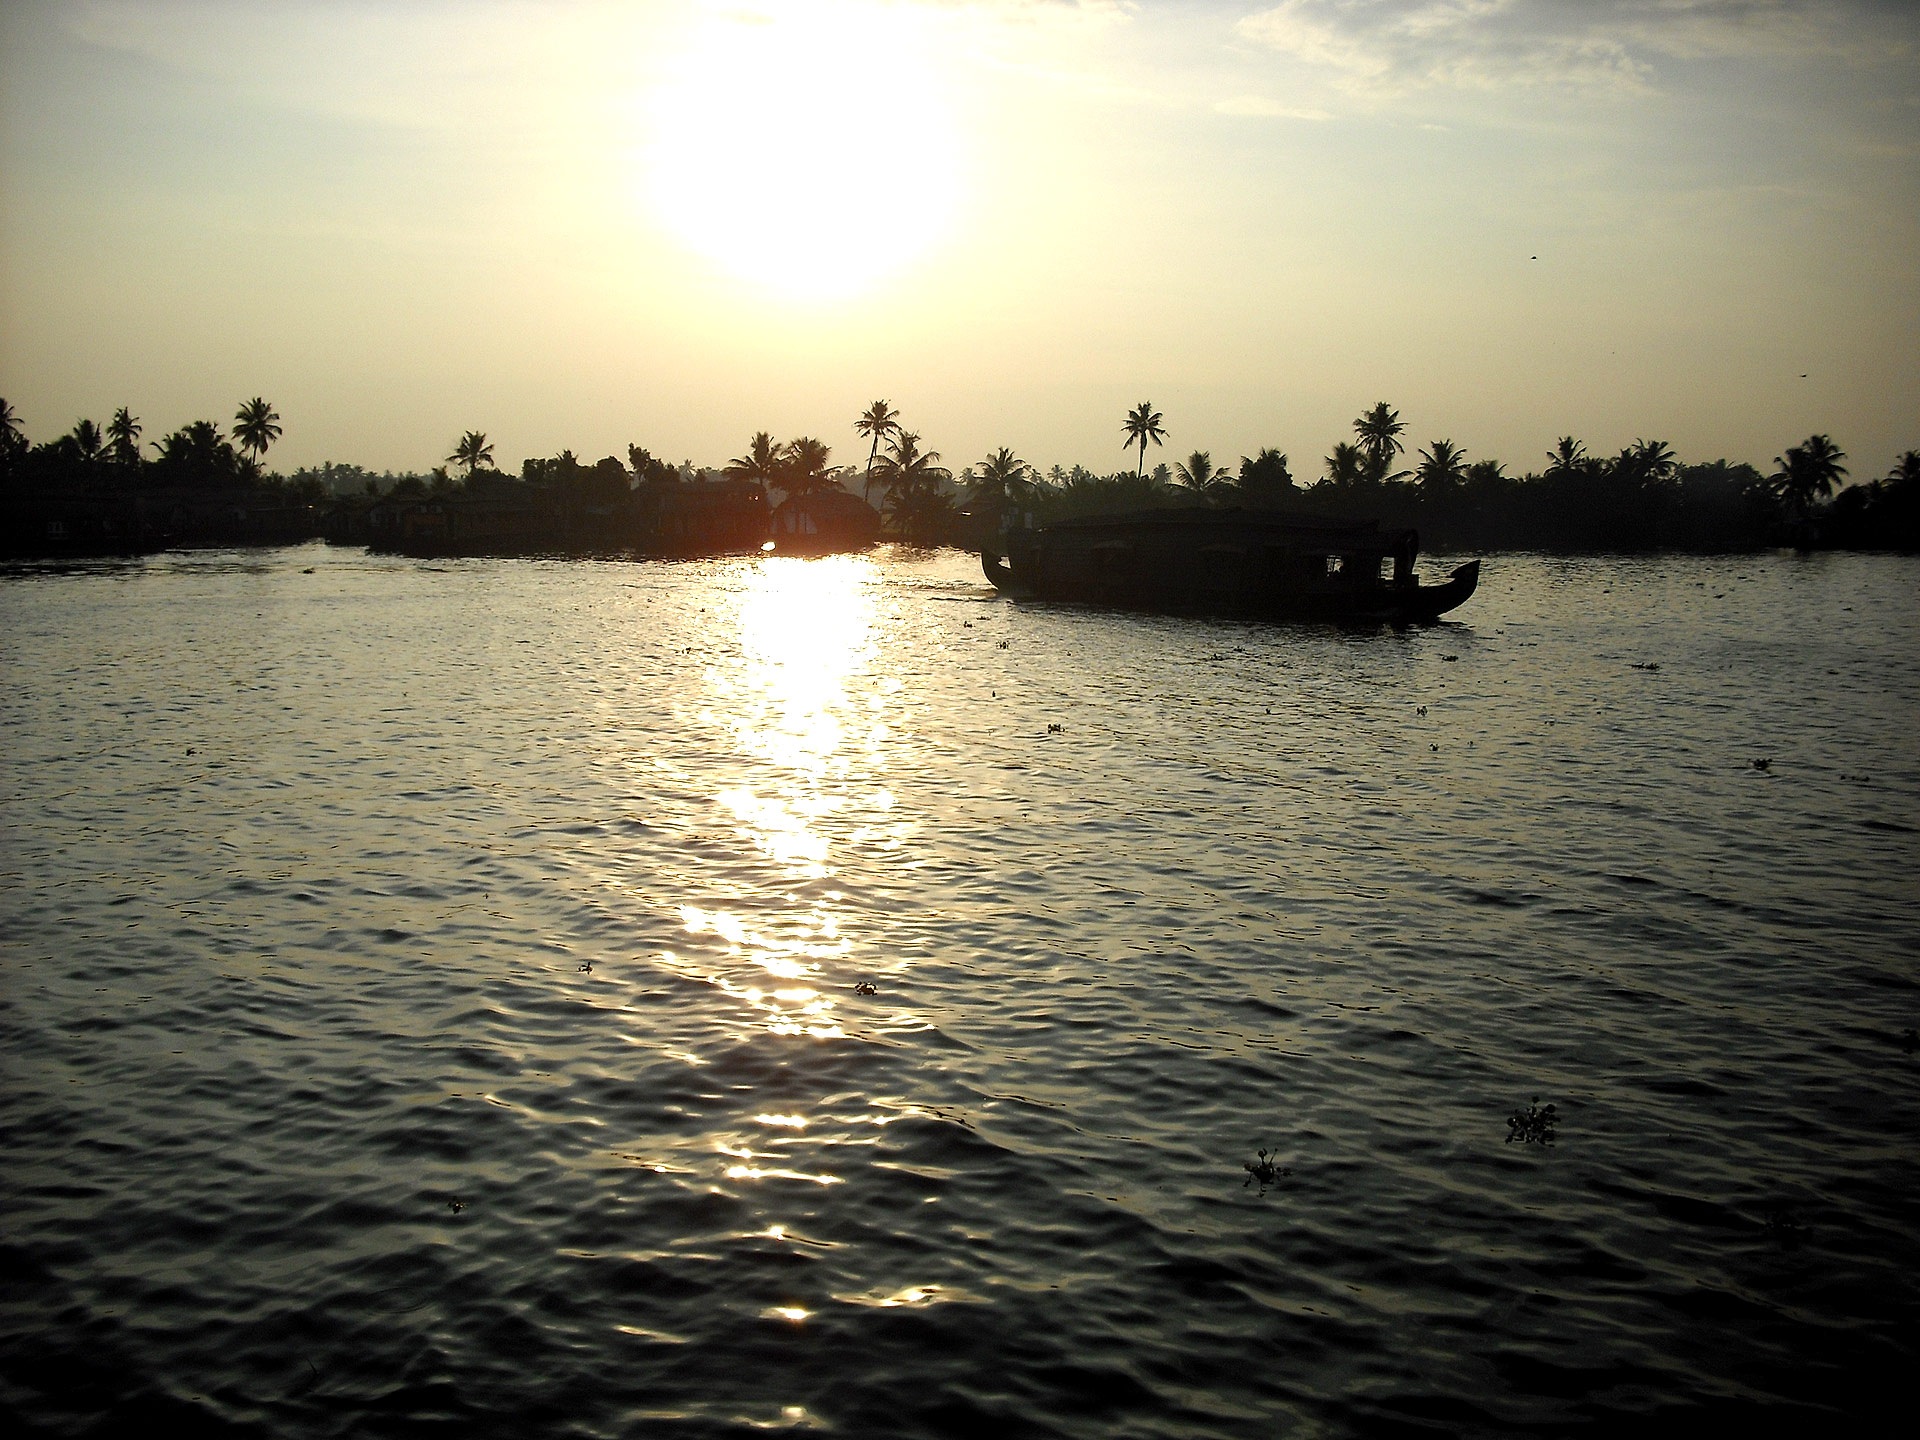
sea, water, nature, horizon, cloud, sun, sunrise, sunset, boat, sunlight, morning, lake, dawn, river, dusk, evening, reflection, vehicle, bay, india, backwaters, kerala, houseboat, atmospheric phenomenon